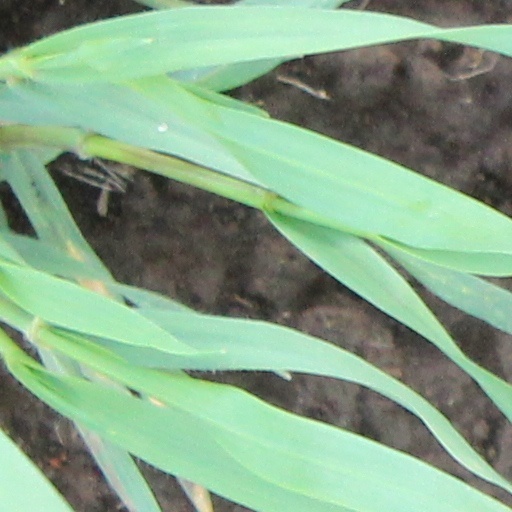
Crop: wheat